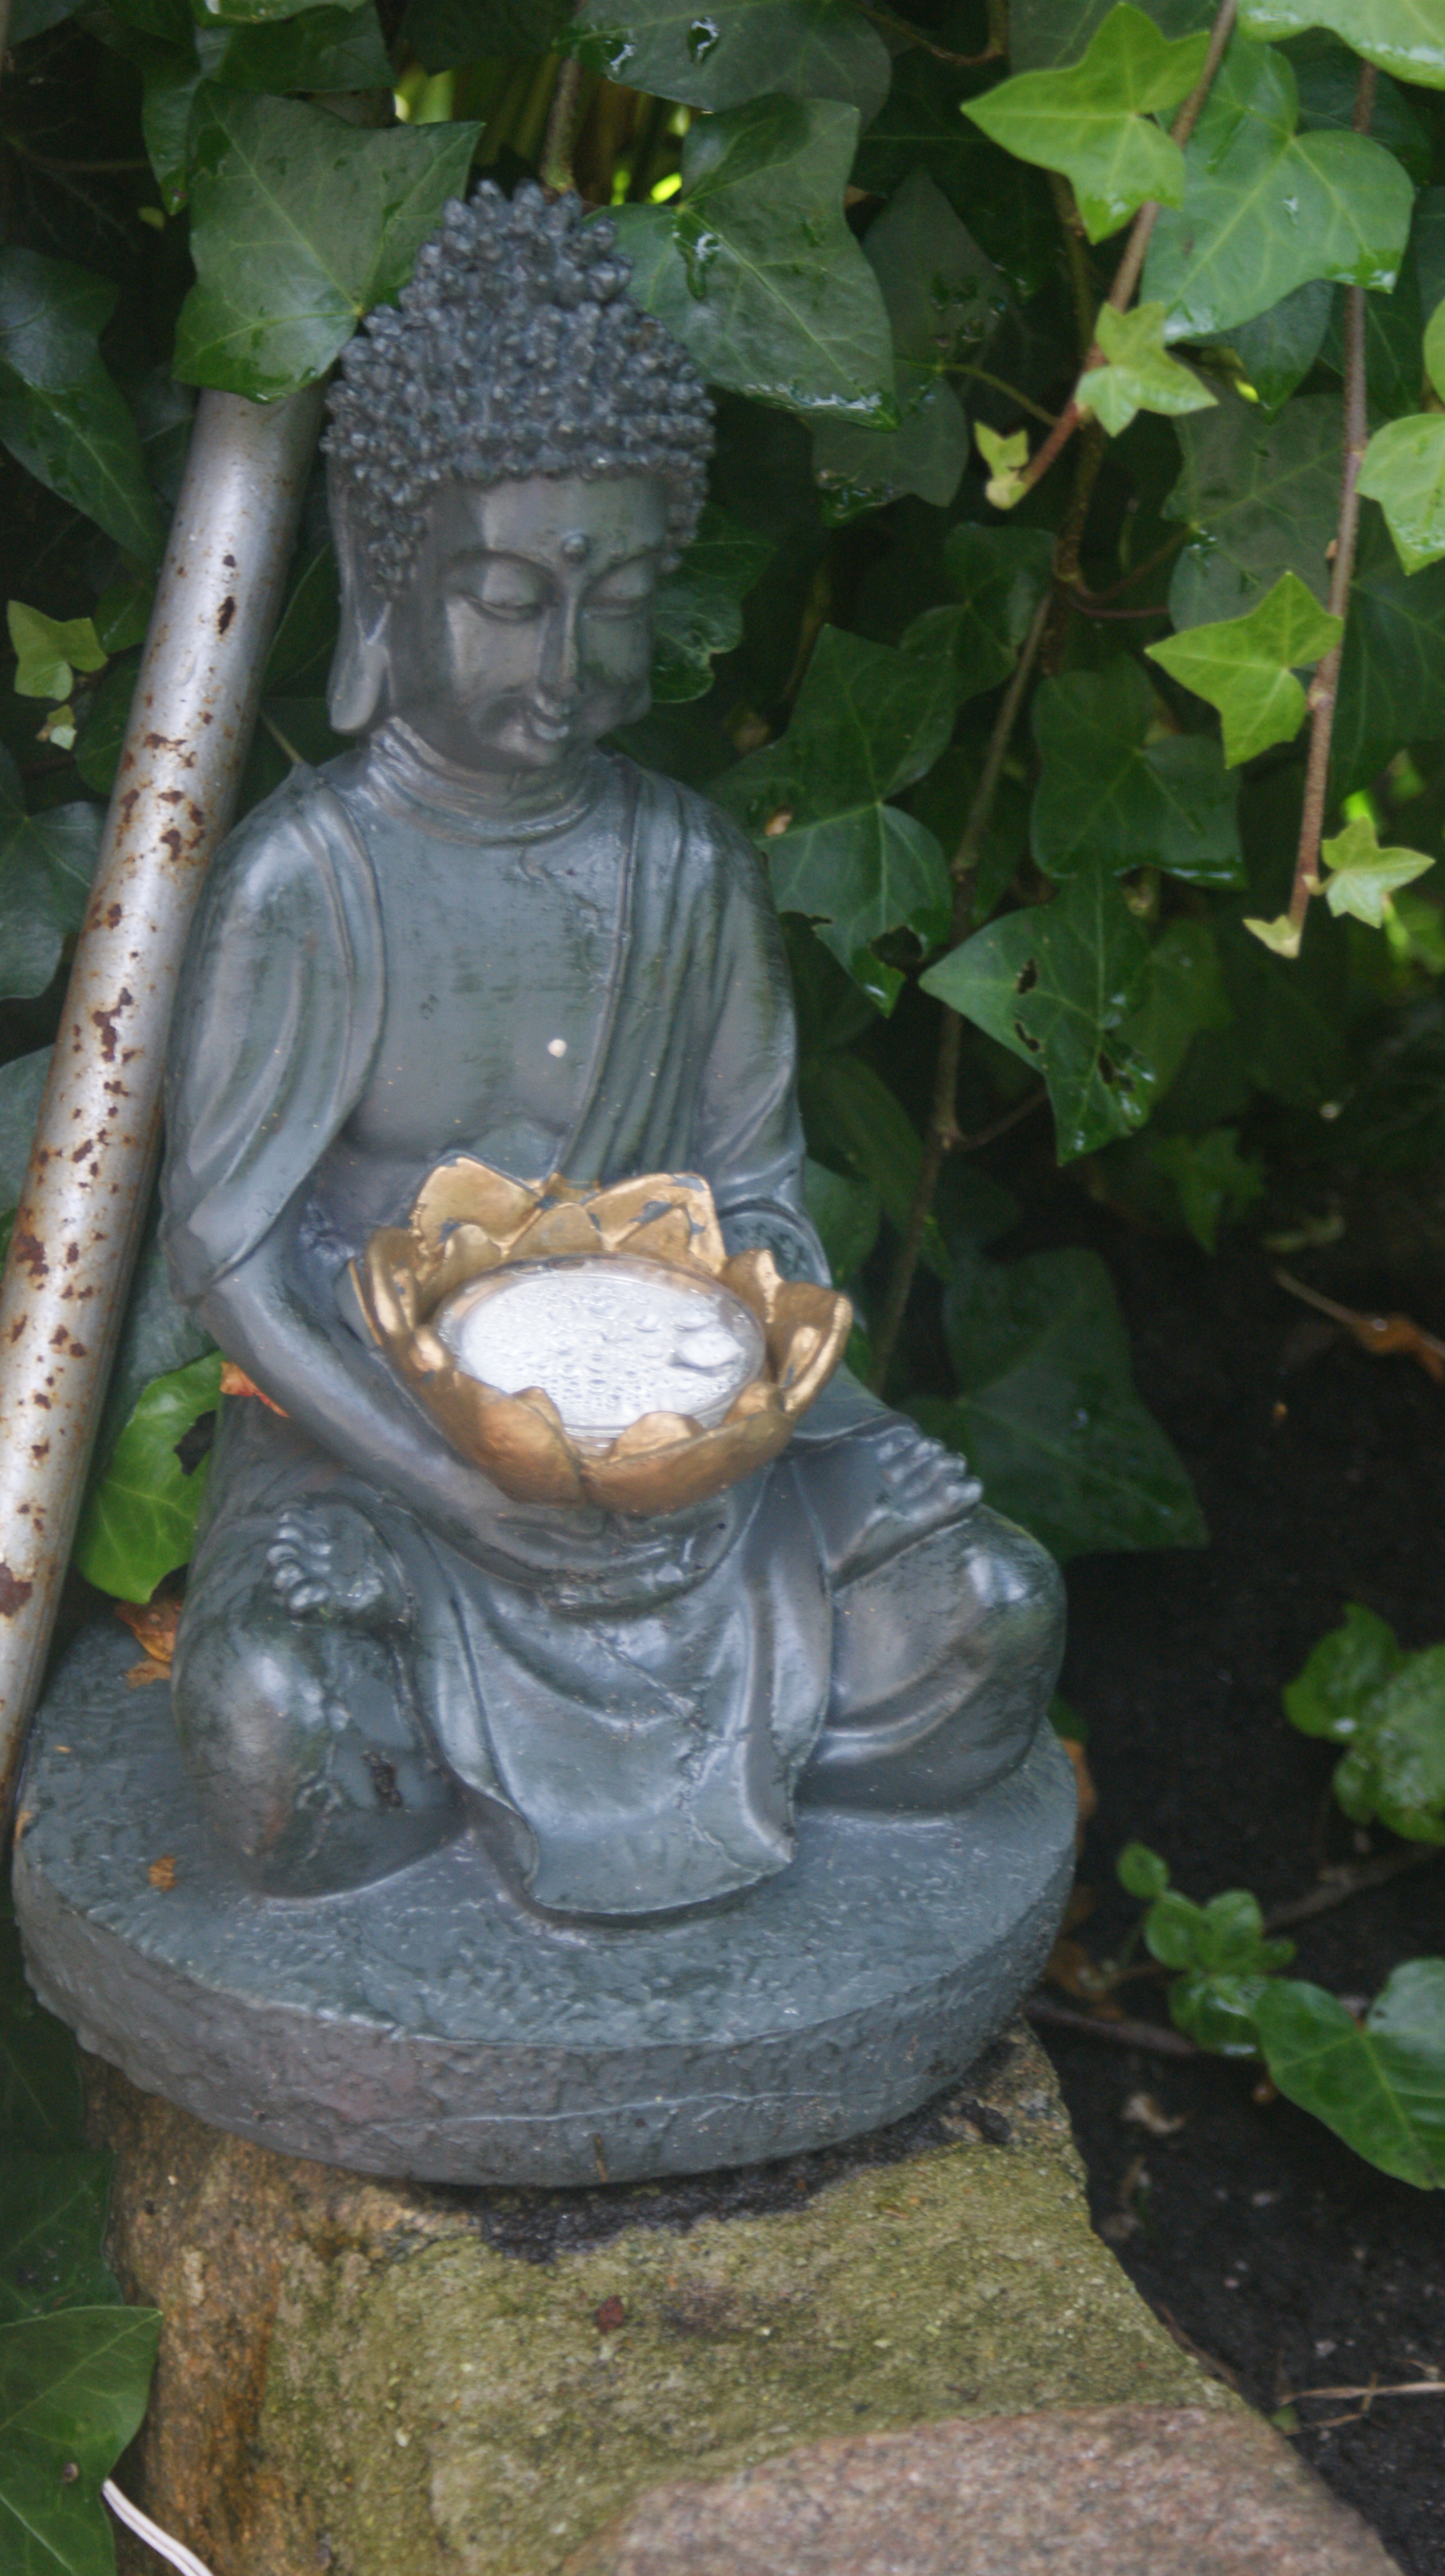
buddha, spiritual, statue, lawn ornament, sculpture, stone carving, art, monument, water feature, sitting, garden, meditation, fictional character